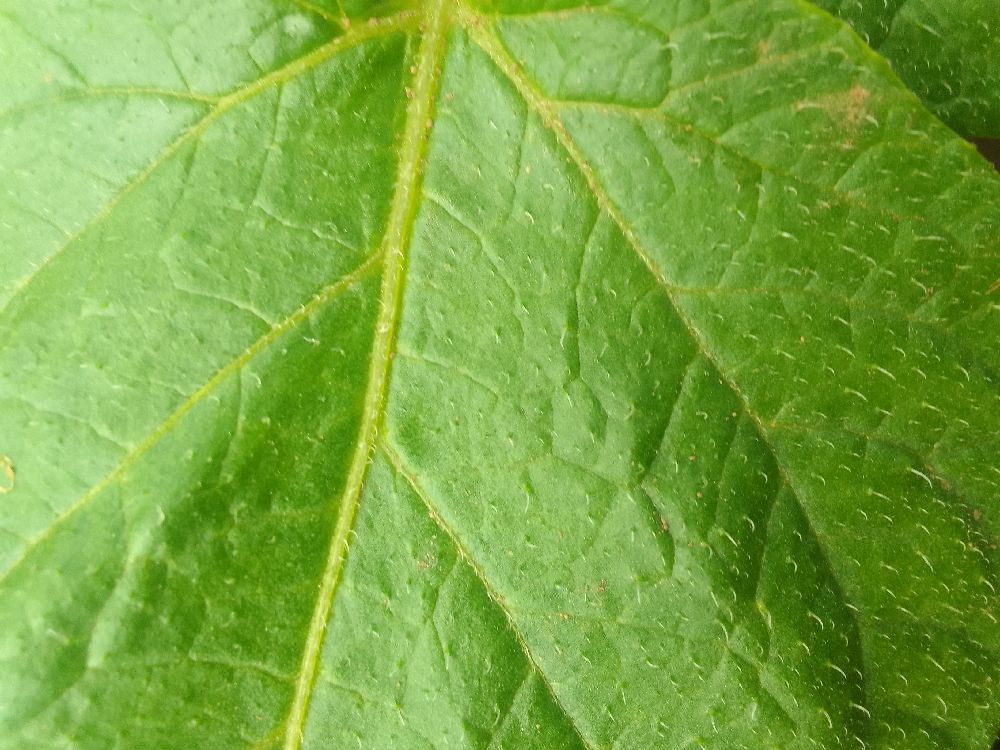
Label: Healthy